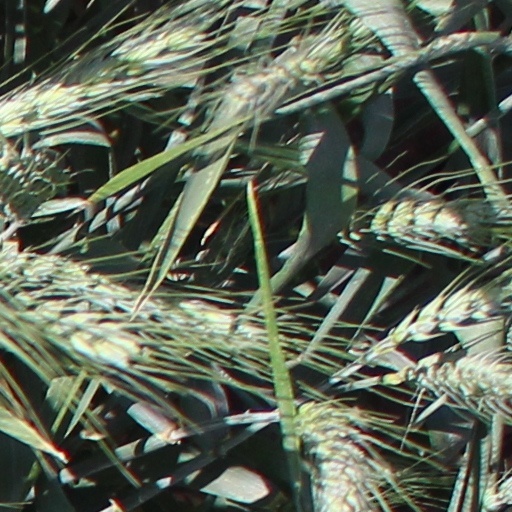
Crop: wheat